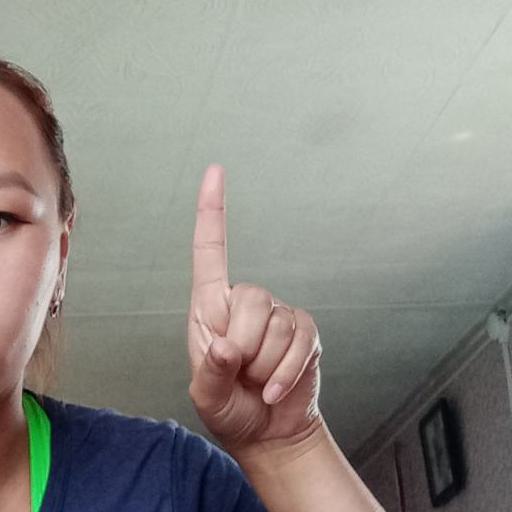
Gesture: one